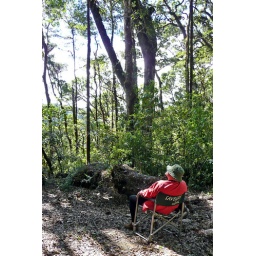
Jerry enjoying a rest in the cloud forest